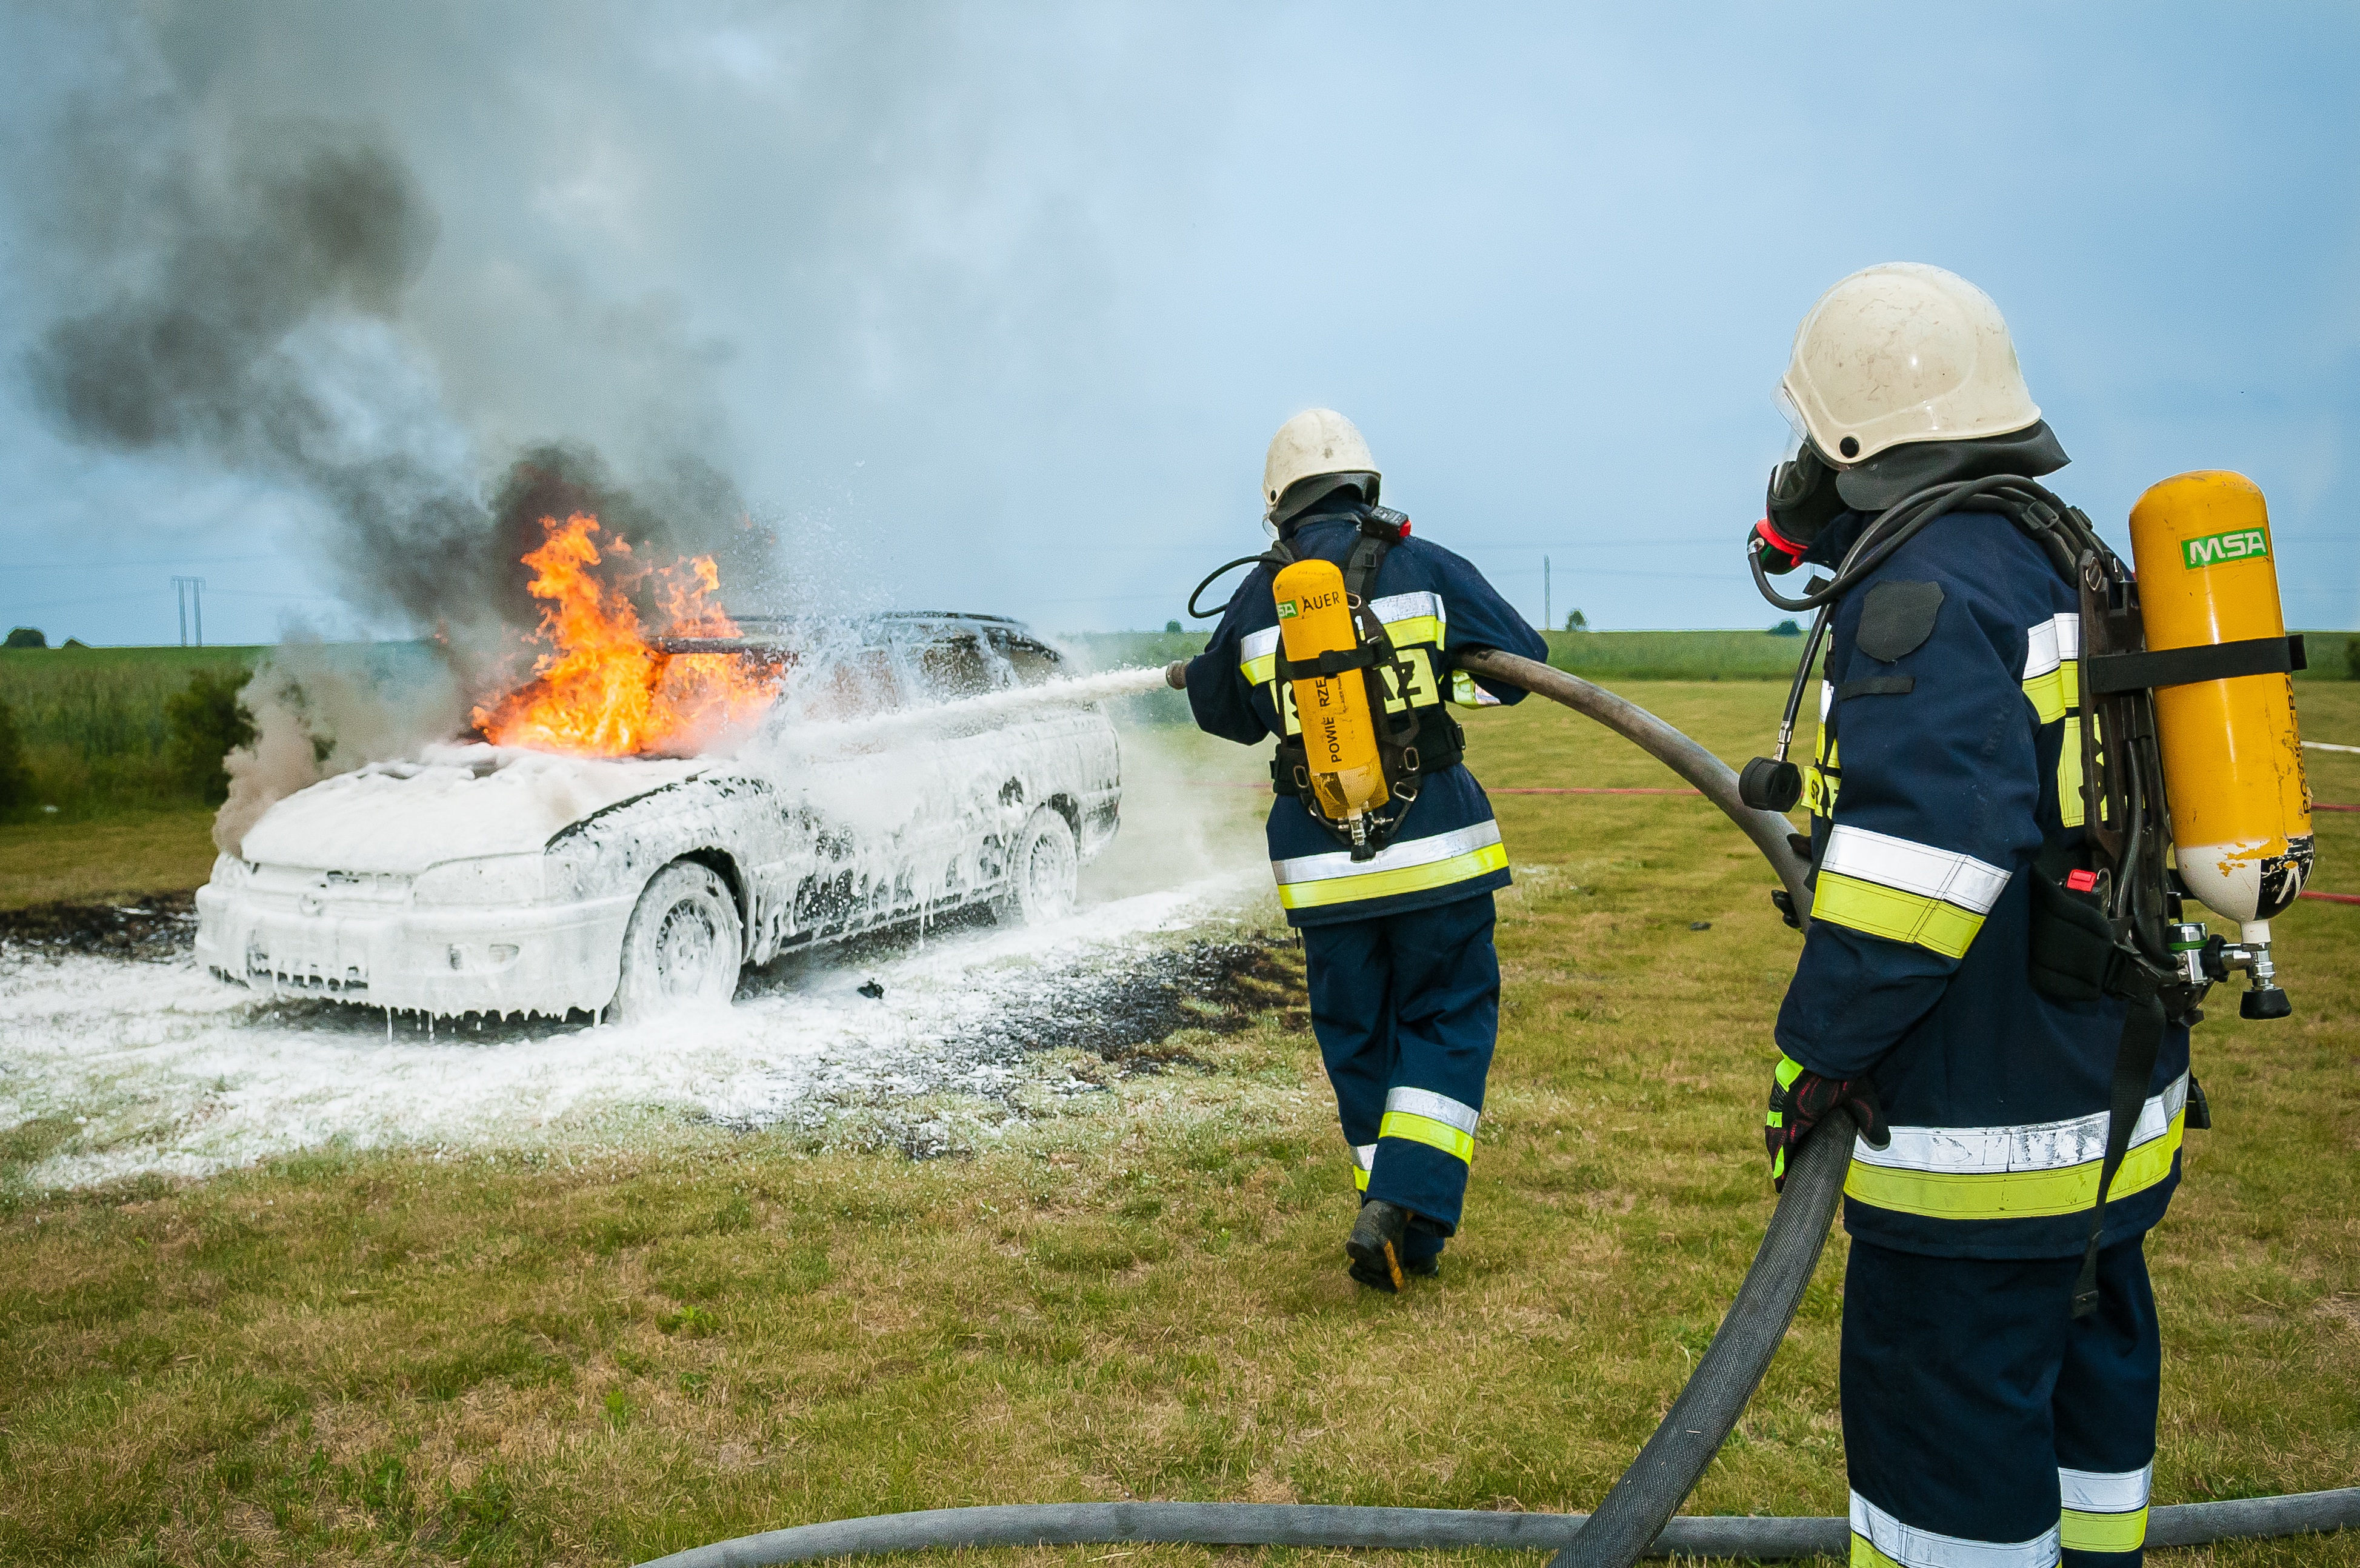
person, fire, profession, extinction, firefighter, extinguish